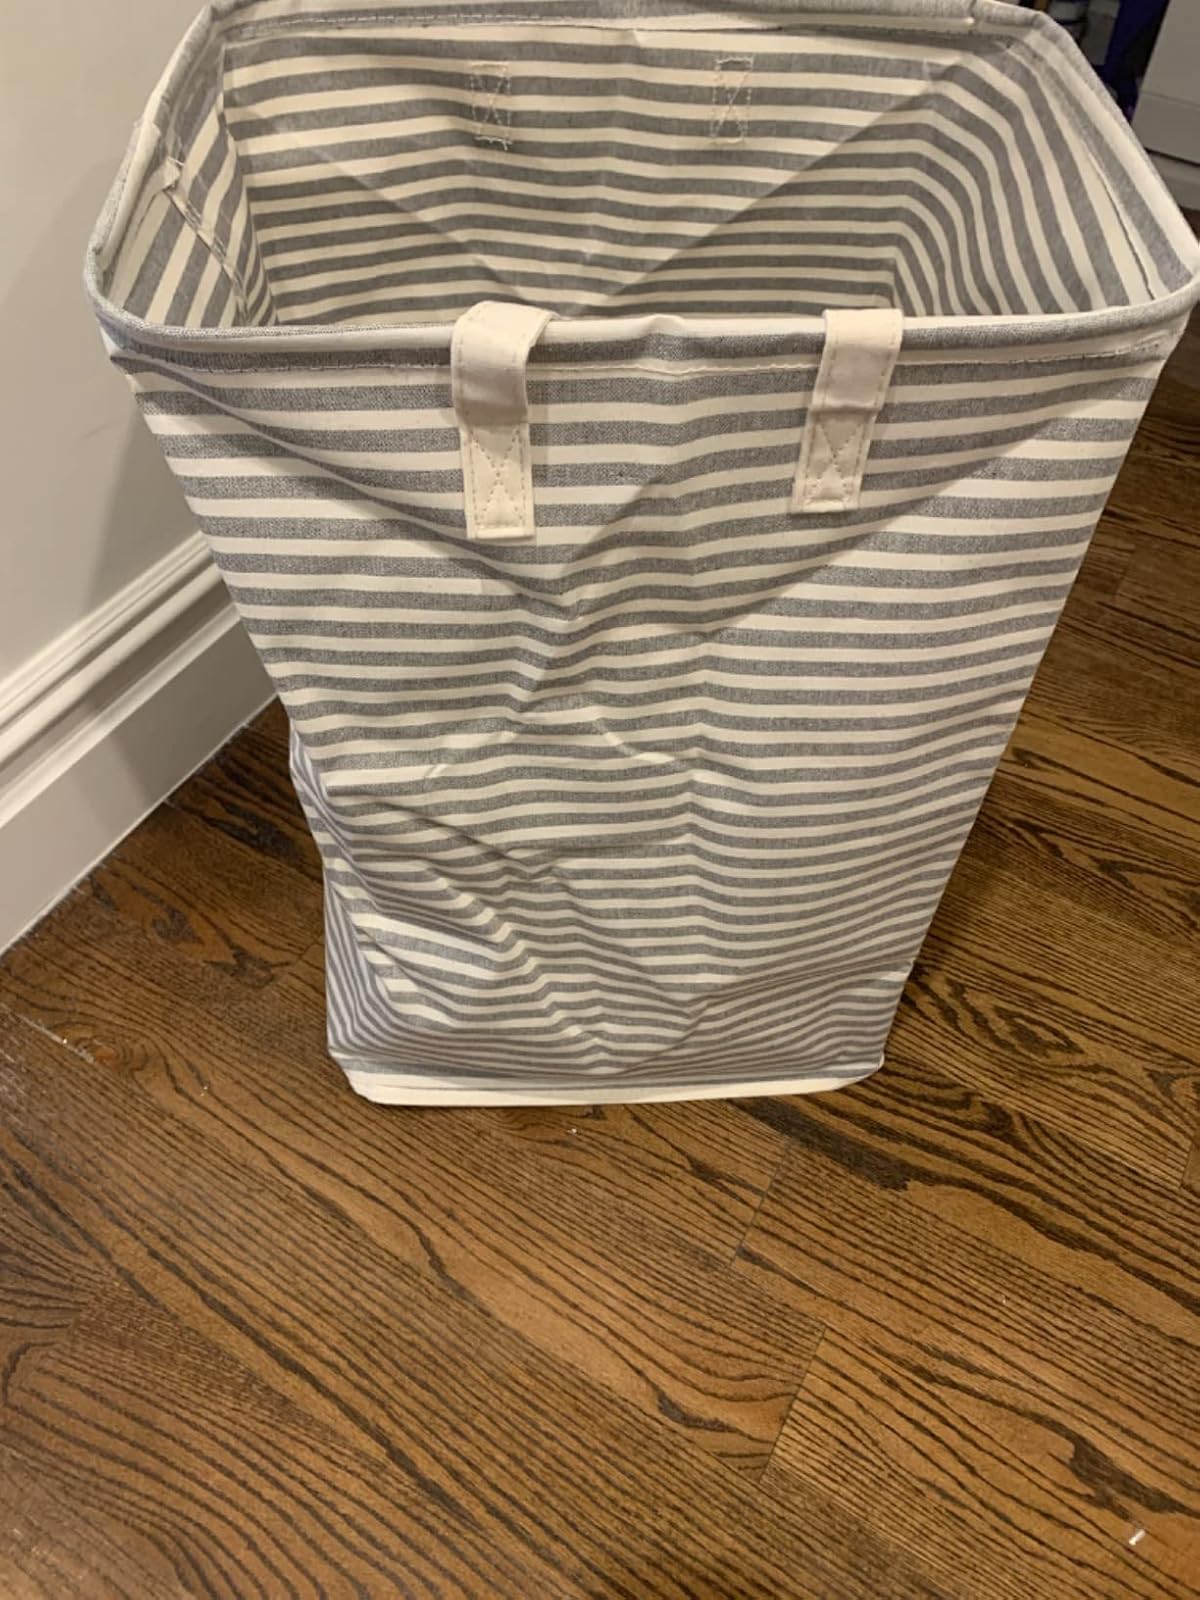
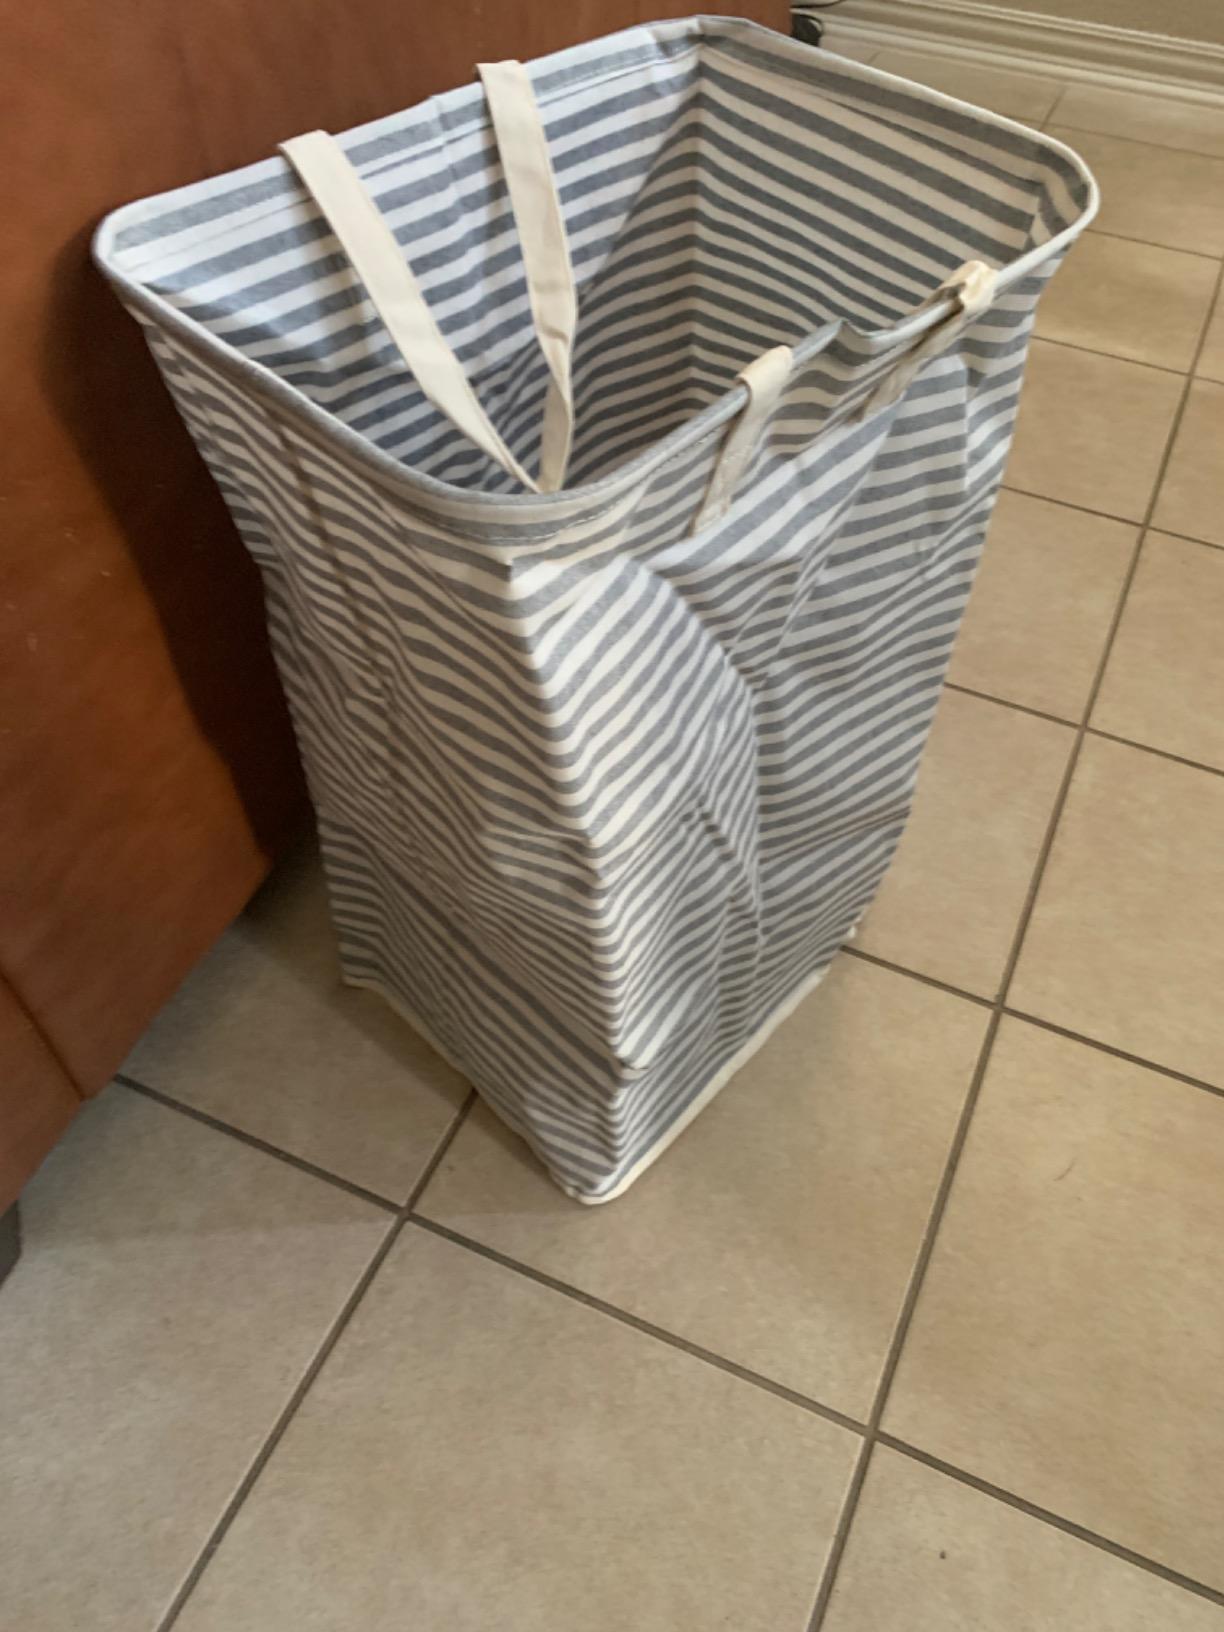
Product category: items_hamper
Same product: yes